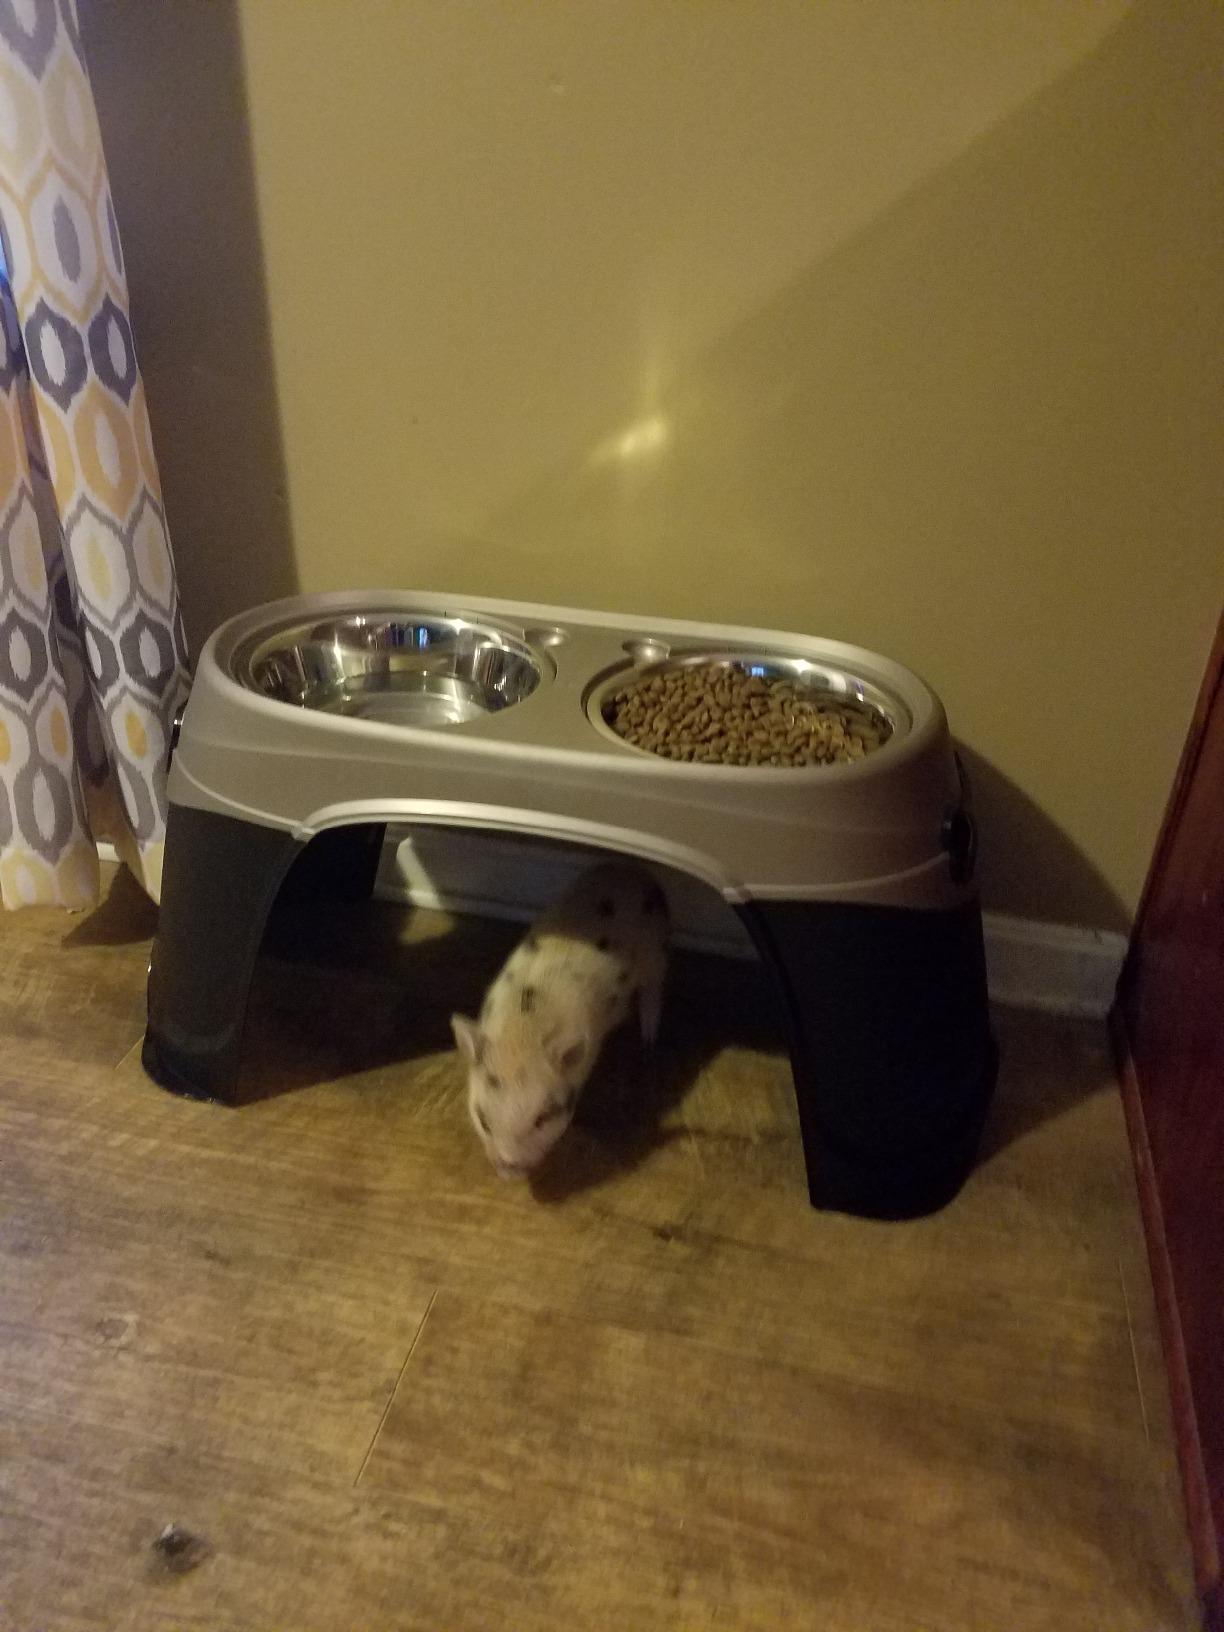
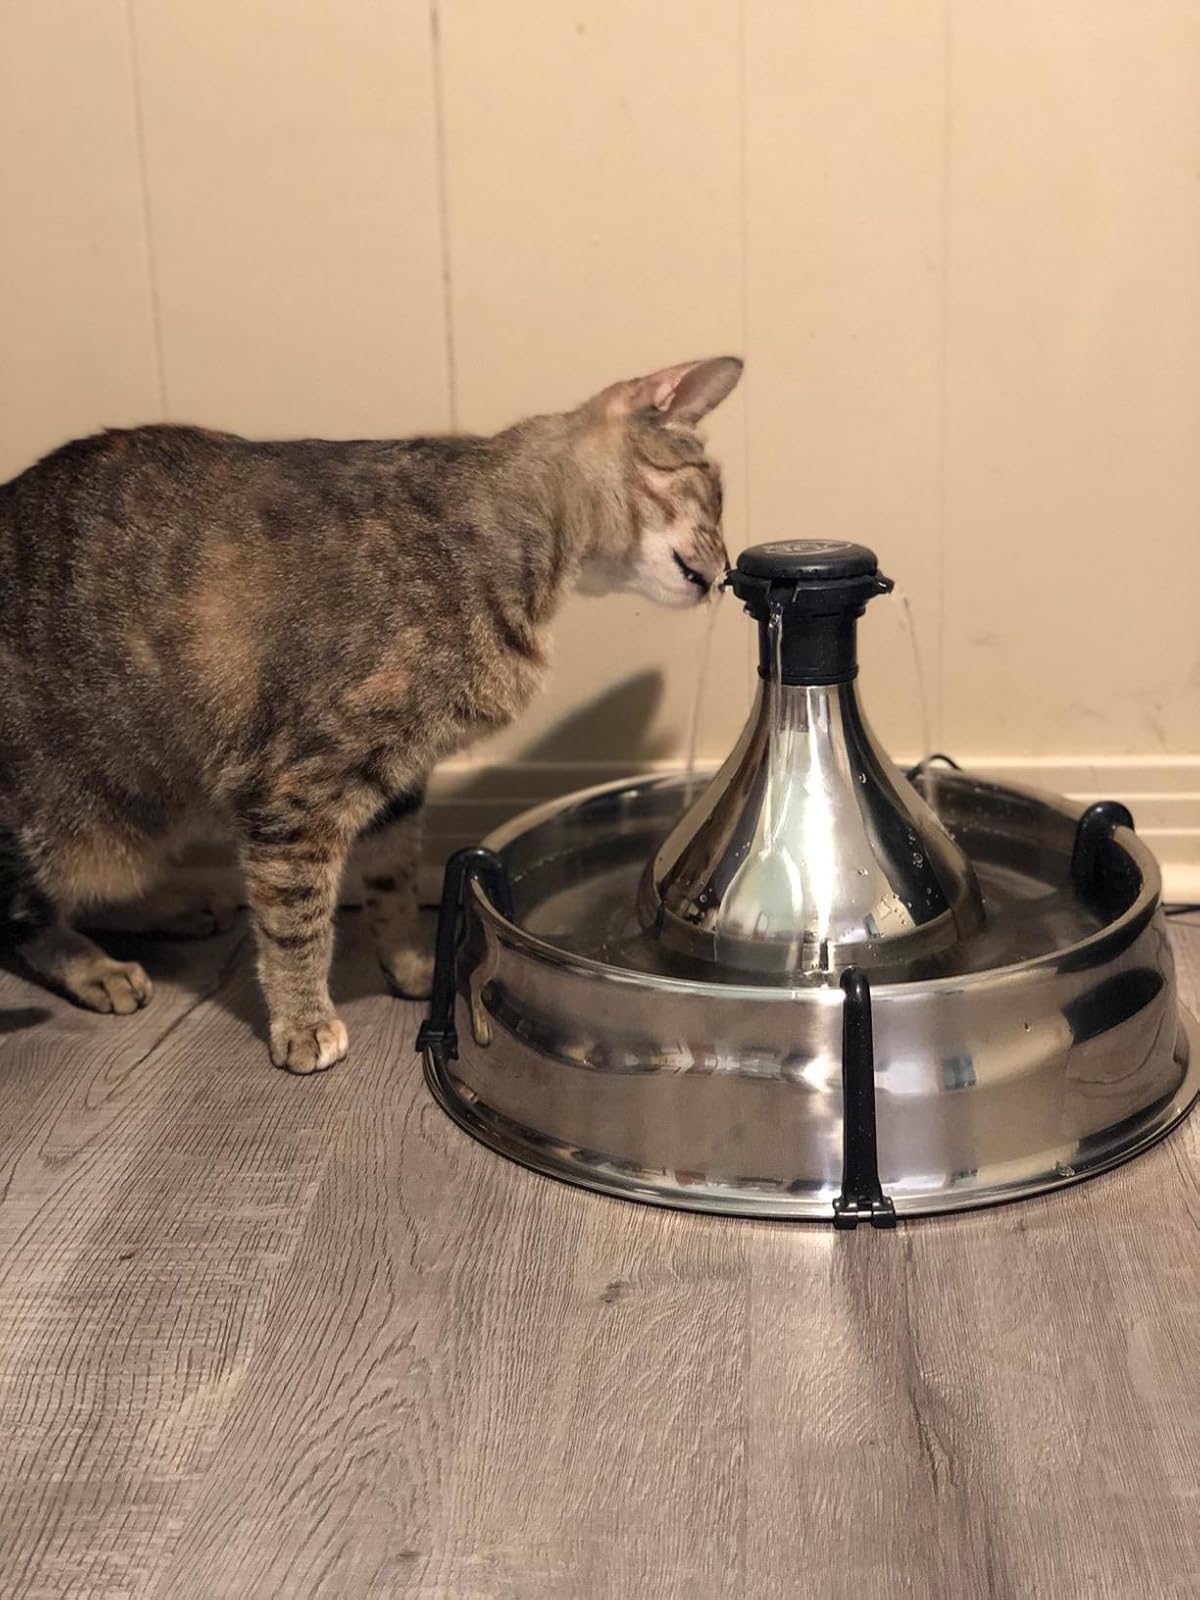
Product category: items_bowl
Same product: no